Michael Kraft

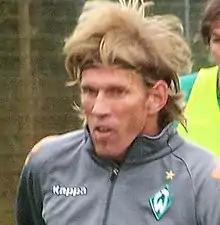
Kraft at practice with Werder Bremen in 2006

Michael Willi Kraft (born 23 April 1966) is a German former professional footballer who played as a goalkeeper. He played for 1. FC Köln, FC Gütersloh and FC Carl Zeiss Jena in Germany and Bakırköyspor in the Süper Lig and is formerly the goalkeeping coach of Fenerbahçe.